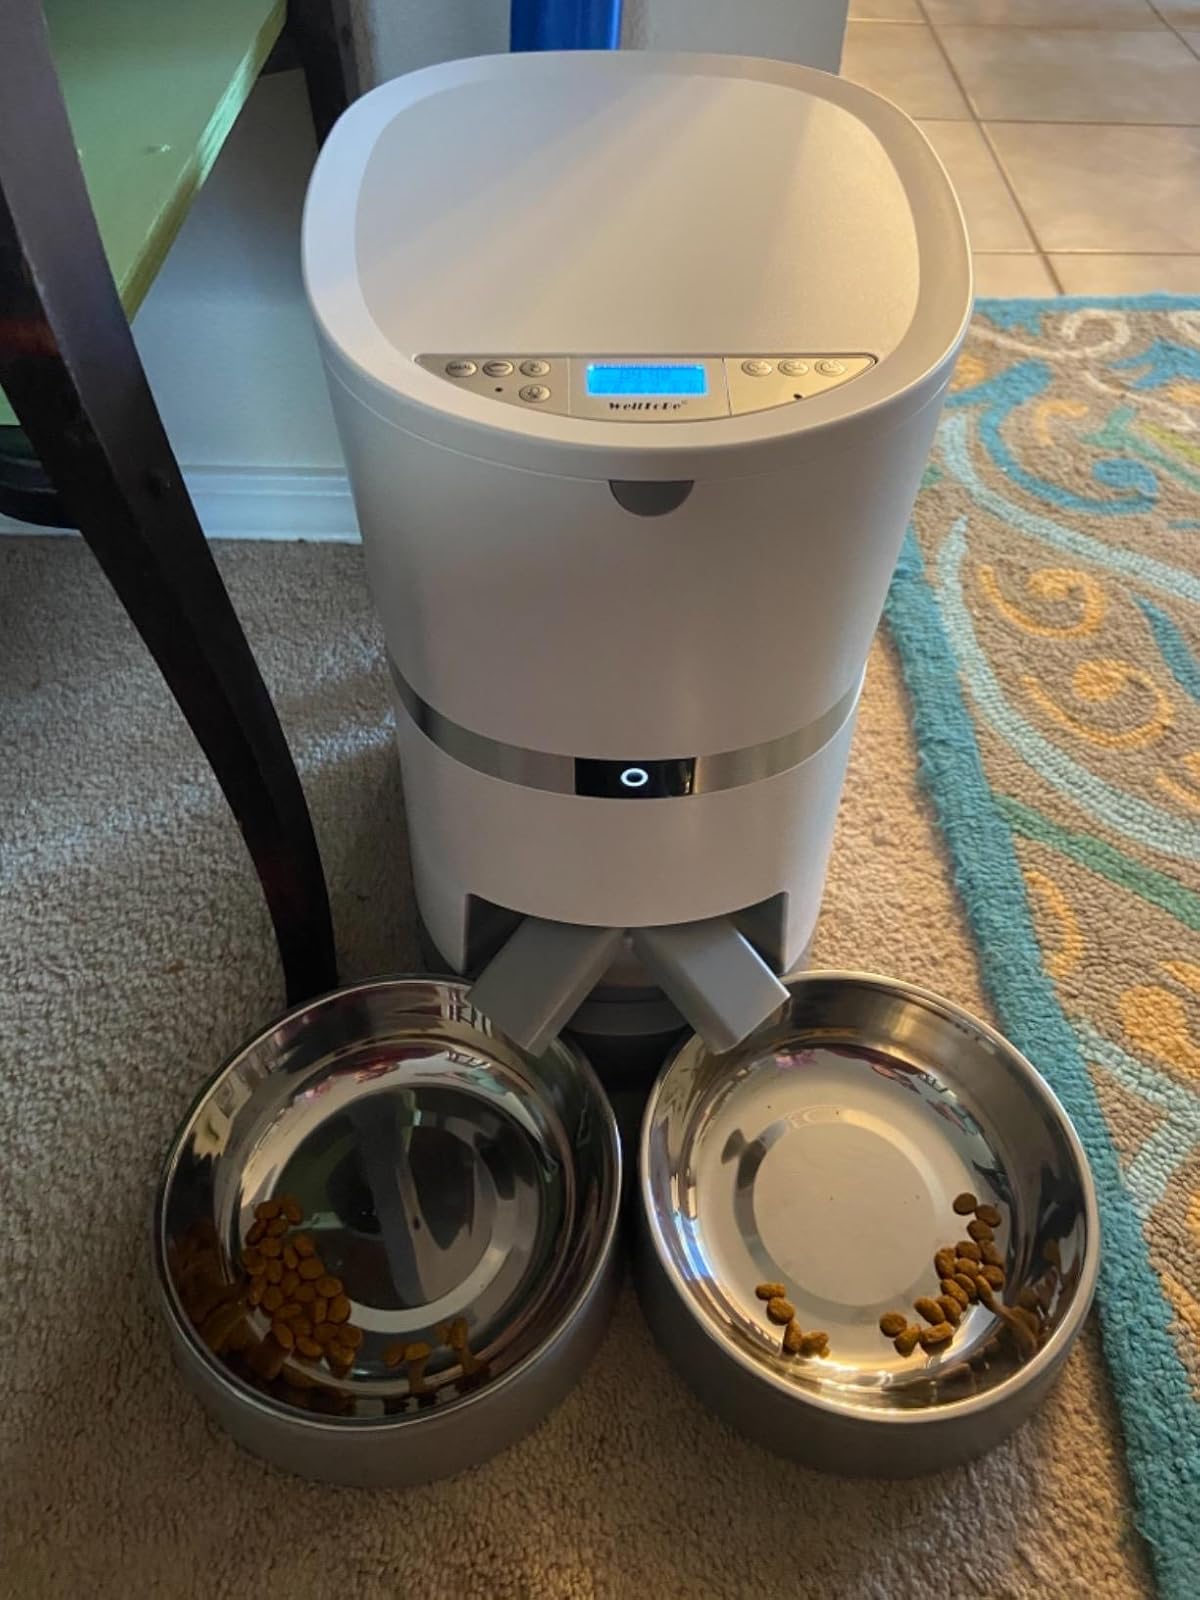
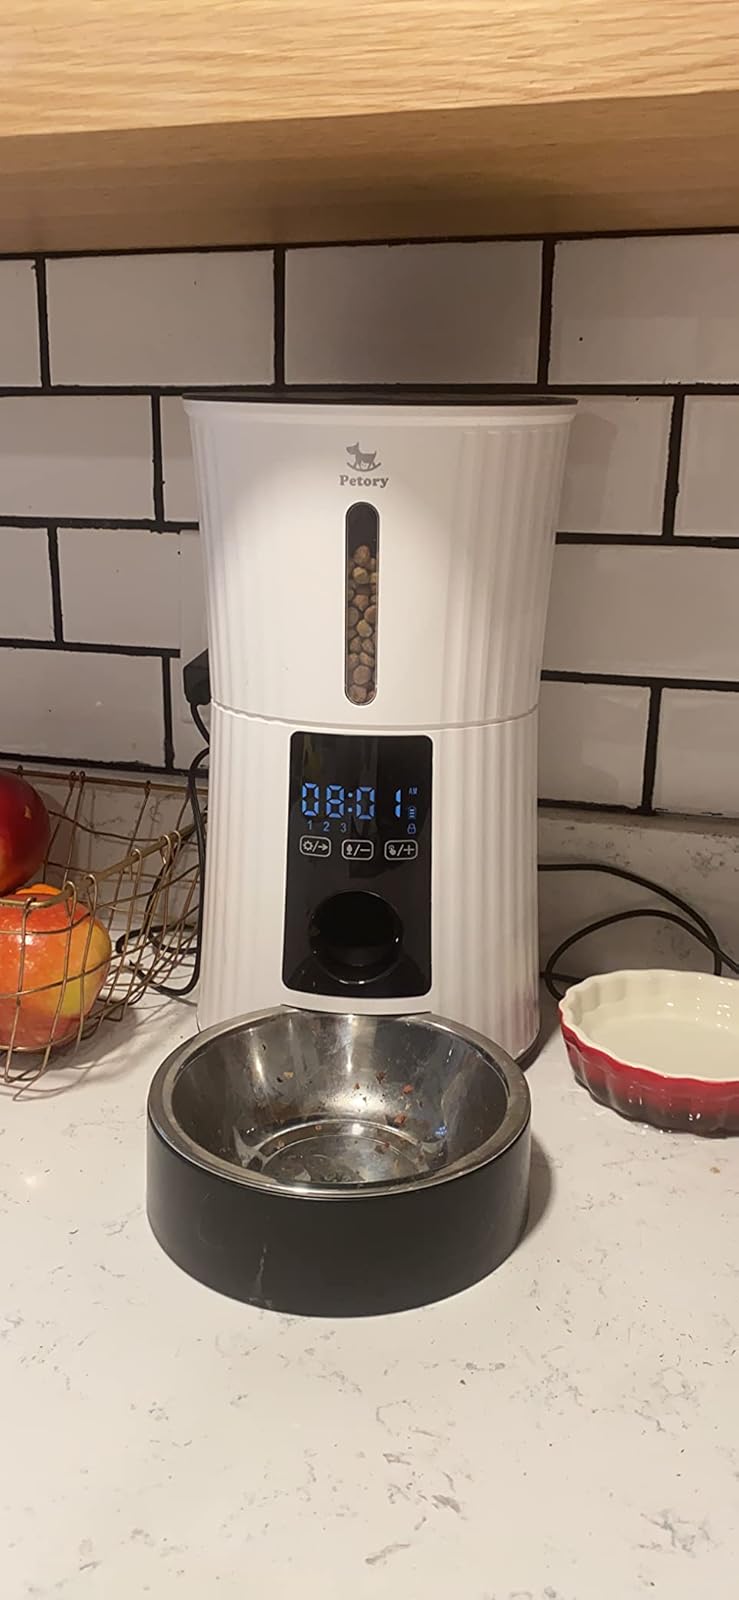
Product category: items_feeder
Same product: no